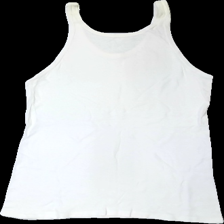
View: back
Type: Tank top
Category: Ladies
Brand: Missing
Colors: White
Material: 100% cotton
Cut: C-collar
Stains: Major
Damage: Big sweat stain
Damage location: top center
Price range: <50
Recommended usage: Recycle
Description: White tank top from unknown brand, unknown size. Poor condition.